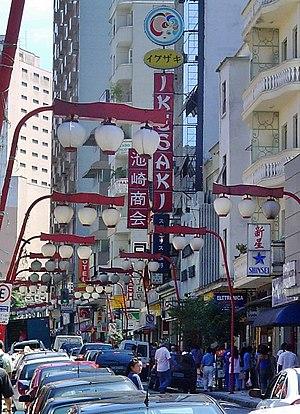
Avec une population d'environ 207 millions d'habitants en 2017, le Brésil est le 6ᵉ pays le plus peuplé au monde. La densité de population est de 25 hab./km² et le taux d'urbanisation est de 90 %.
São Paulo ou Sao Paulo est une ville du Sud du Brésil. Avec ses onze millions d'habitants en 2014, c'est la plus grande ville du Brésil et d'Amérique du Sud. C'est également la ville qui compte le plus de lusophones au monde. La région métropolitaine de São Paulo est l'une des plus peuplées du continent américain, avec celles de Mexico et New York, et la cinquième au monde. Capitale de l'État de São Paulo — le plus peuplé du pays — et principal centre financier, commercial et industriel de l'Amérique latine, elle est de fait la capitale économique du Brésil.